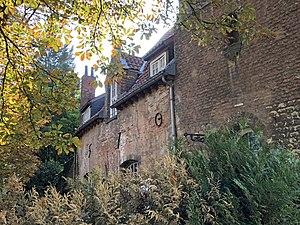
Date façade 1570 (Vieux Cornet)
L'ancre, en architecture, est l’extrémité d’une barre de fer, le tirant, destinée à empêcher l'écartement de deux murs opposés ou en angle.
Le Vieux Cornet est des plus vieux édifices ucclois : la tour date du XVIᵉ siècle. Le corps de logis a été rajouté au milieu du XVIIIᵉ siècle.